James Walter Thompson

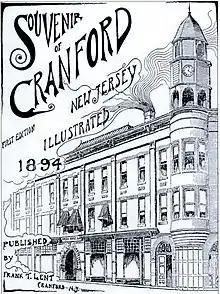
The cover of Souvenir of Cranford (1894) by architect Frank T. Lent, depicting Thompson's opera house in Cranford, New Jersey

He developed the Roosevelt Manor section of Cranford in the 1890s and built the Cranford Opera House block in Cranford, New Jersey, for his wife, Margaret Riggs Boyle Thompson, in 1892.